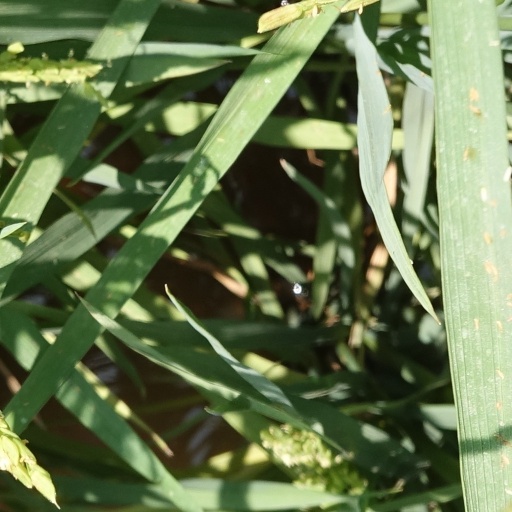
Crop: rice